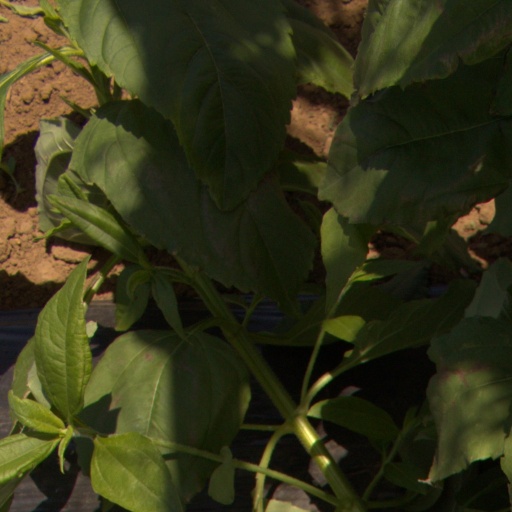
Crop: Jerusalem artichoke